Satwiwa

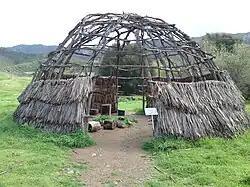
A Chumash 'ap (house) at the demonstration village

Over 100 miles of trails can be found within Point Mugu State Park, which is one of California's largest state parks. Almost half the state park's total area make up Boney Mountain State Wilderness Area, a natural wilderness surrounding Mount Boney, a sacred mountain to the Chumash people. Several trails lead to a series of cascades, mountain overlooks, and some cross the Santa Monica Mountains leading to the coast of Point Mugu. While Old Boney Loop leads from Satwiwa to the heart of the Boney Mountain State Wilderness, the shorter hike to Sycamore Canyon Waterfall is 3.5 miles roundtrip from the Satwiwa Native American Culture Center. Sycamore Canyon Waterfall consists of a 70-foot series of cascades near a tree-covered creek bed.